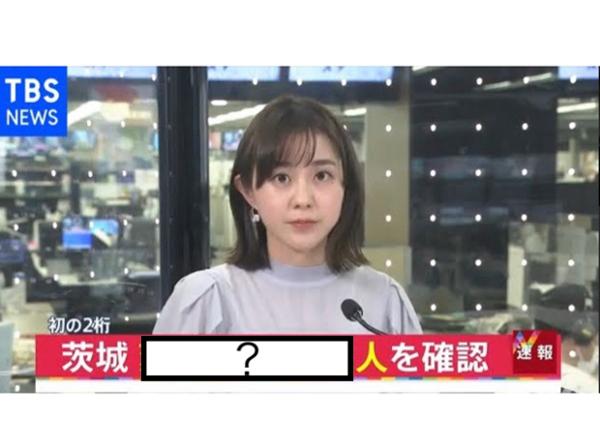
回答: で「いばらぎ」と末尾が濁る